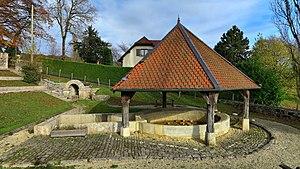
La fontaine et son lavoir rond couvert d'un toit hexagonal
Velesmes-Essarts est une commune française située dans le département du Doubs en région Bourgogne-Franche-Comté. Les habitants se nomment les Velesmois et Velesmoises.